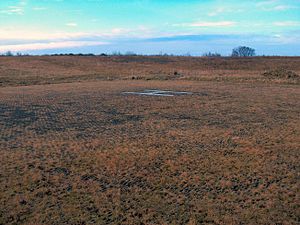
Heliport
Helikopterlandingsplads med et stort "H" ved Skejby Sygehus, Århus
Helipad ved Skejby Sygehus, Århus
En heliport er en lufthavn udelukkende beregnet til helikoptere, med passagerterminal, flyveledelse, en eller flere helikopterlandingspladser, hangarer og radiobåker til automatisk landing i mørke eller i tåge.